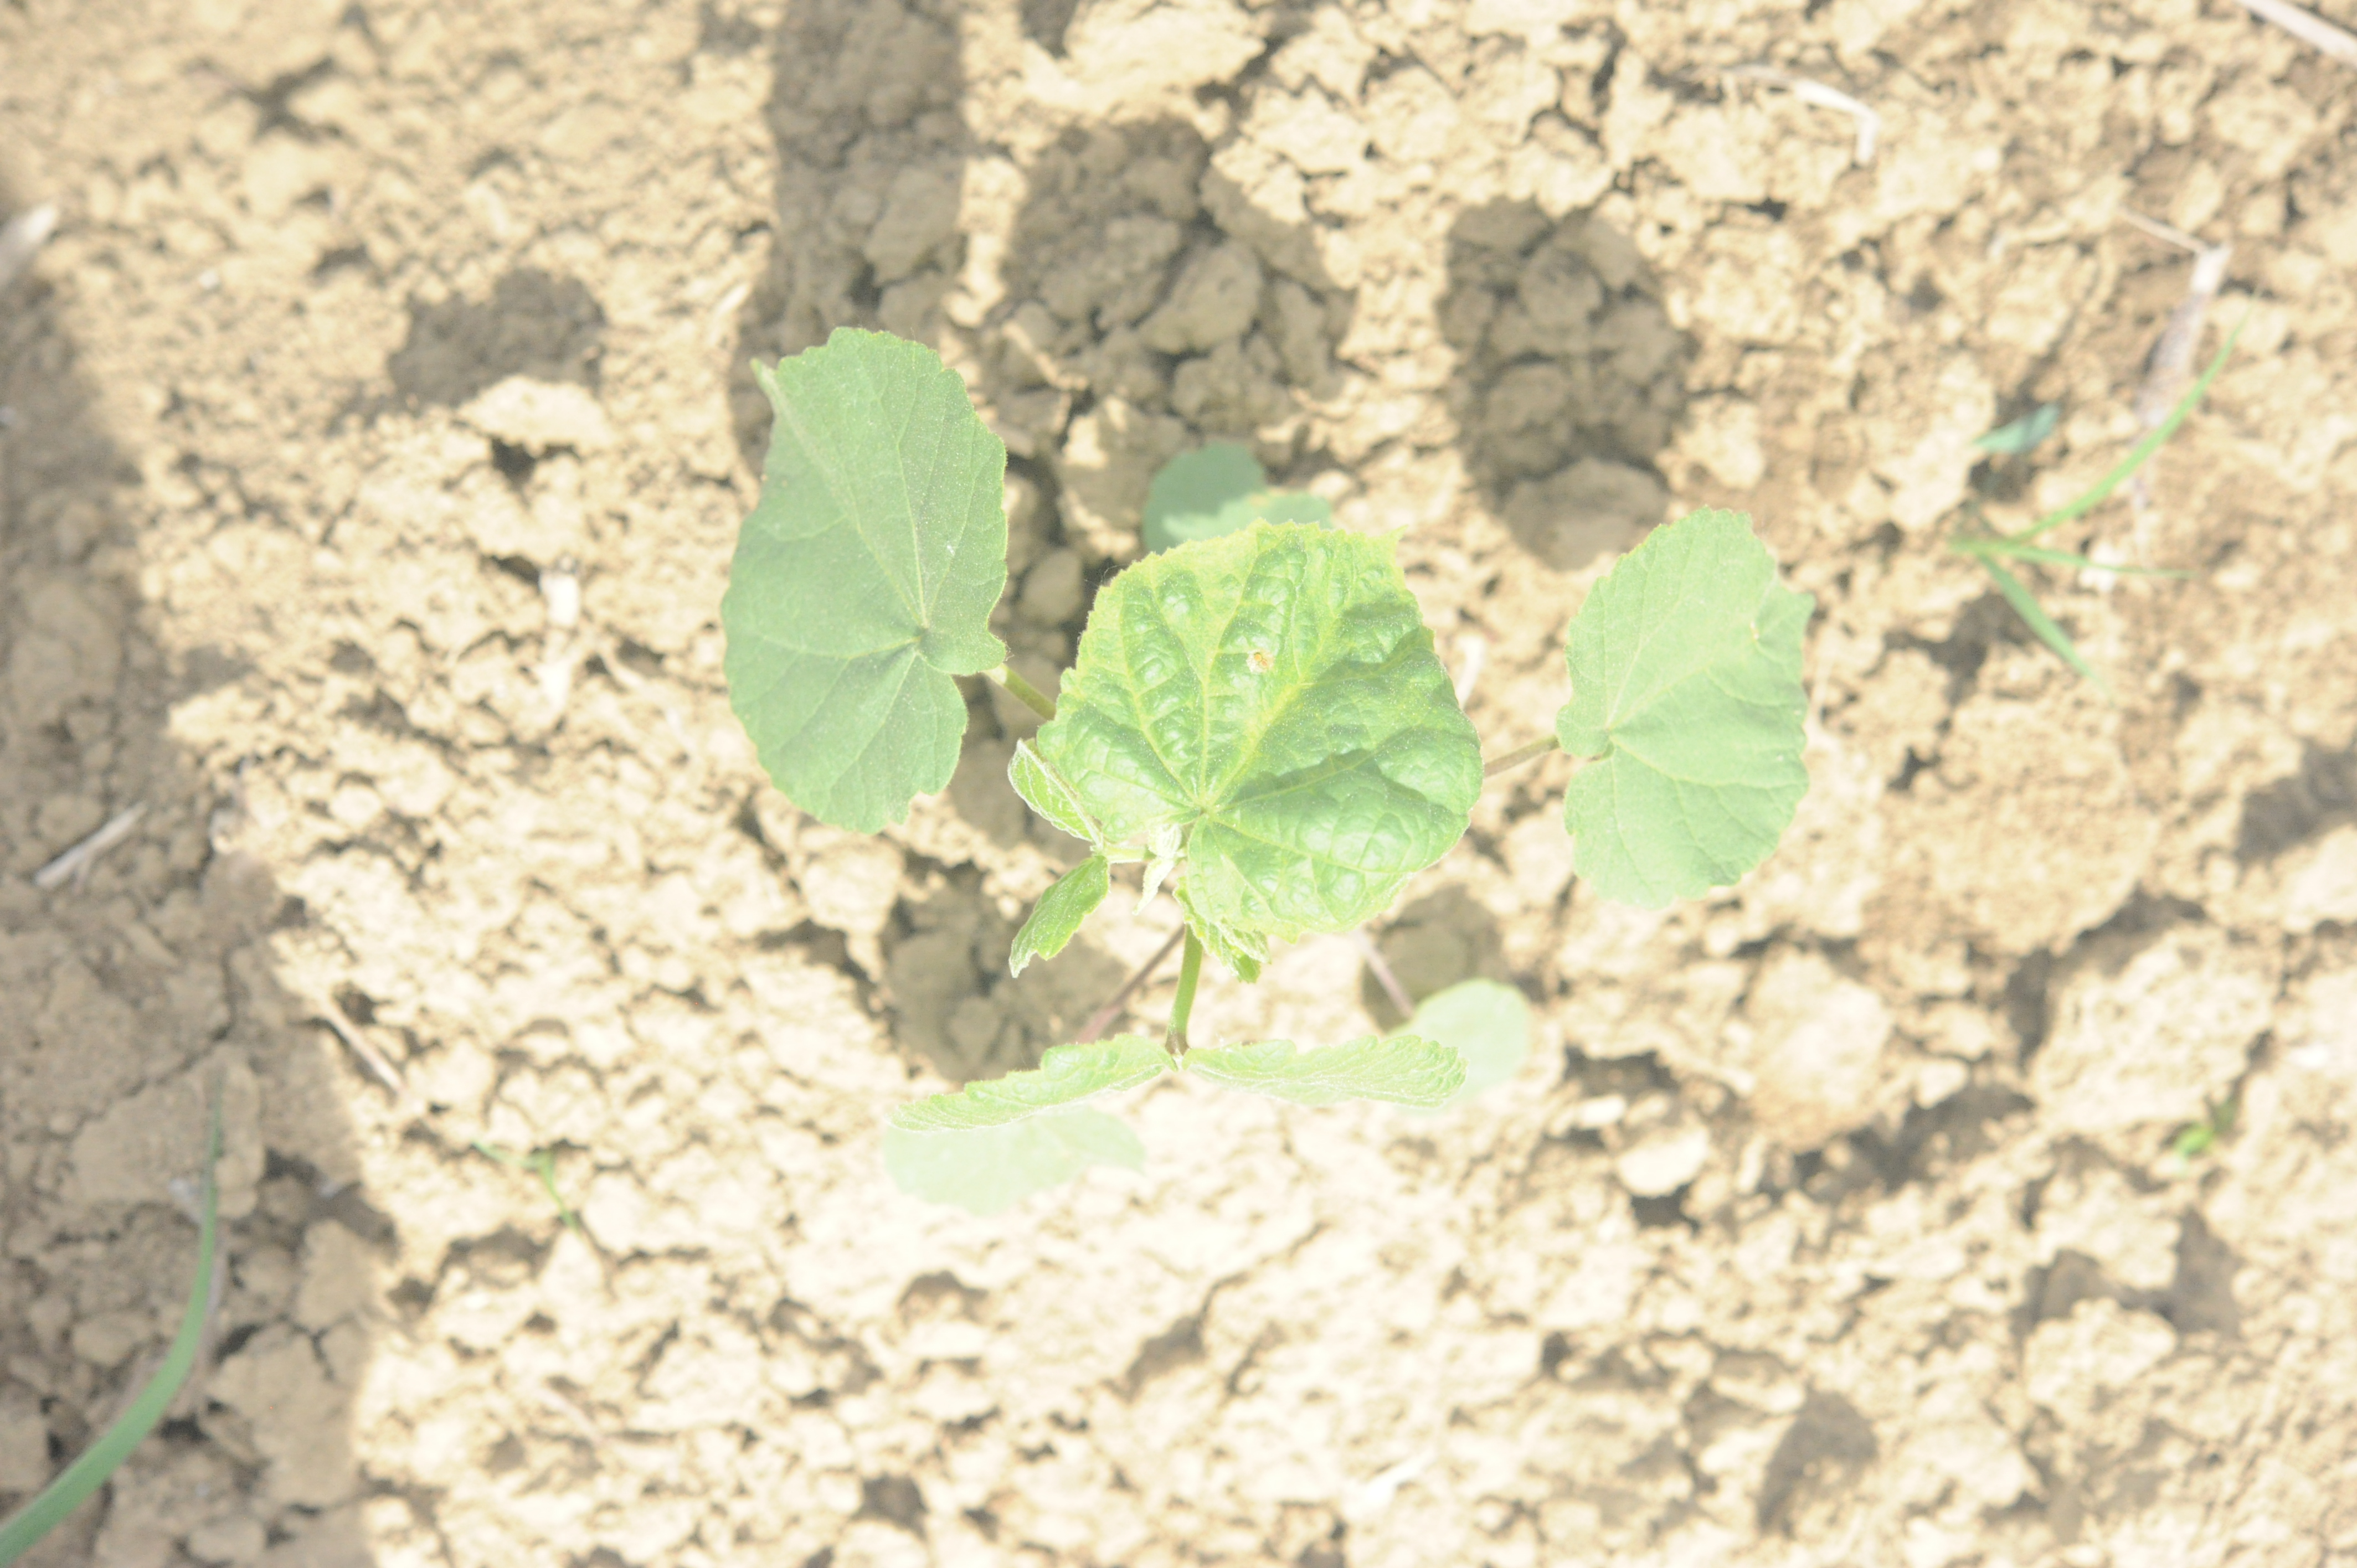
Label: velvet_leaf